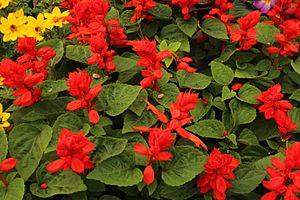
Jardiland à Gometz-le-Châtel en France. This file was uploaded with Commonist.